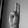
ASL letter: U